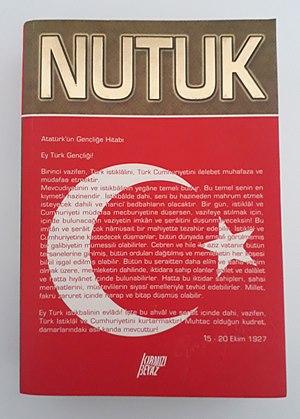
Le Nutuk est un discours lu par Mustafa Kemal Atatürk du 15 au 20 octobre 1927 devant la Grande Assemblée nationale de Turquie, dans lequel il expose son récit de la fondation de la Turquie moderne de la Guerre d'indépendance en 1919 à la proclamation de la république en 1923.